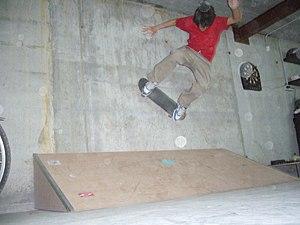
Le Wall rideest un trick de skateboard mis au point par Natas Kaupas.
Tony Hawk's Pro Skater 2 est un jeu vidéo de simulation de skateboard, développé par Neversoft et édité par Activision. C'est le deuxième jeu de la série Tony Hawk's sorti en 2000 sur PlayStation, puis porté sur PC, Game Boy Color, Dreamcast, puis en 2001 sur Mac, Game Boy Advance, Nintendo 64, Xbox. Le jeu a été tardivement porté sur téléphone mobile en 2006 sur Windows Mobile, Windows Phone et en 2010 sur iOS.